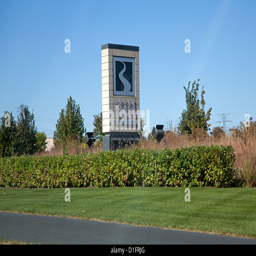
the electric cooperative sign in front of the headquarters building .